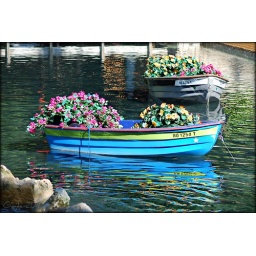
These beautiful flowers in the boats are found in Busch Gardens, Tampa, FL.